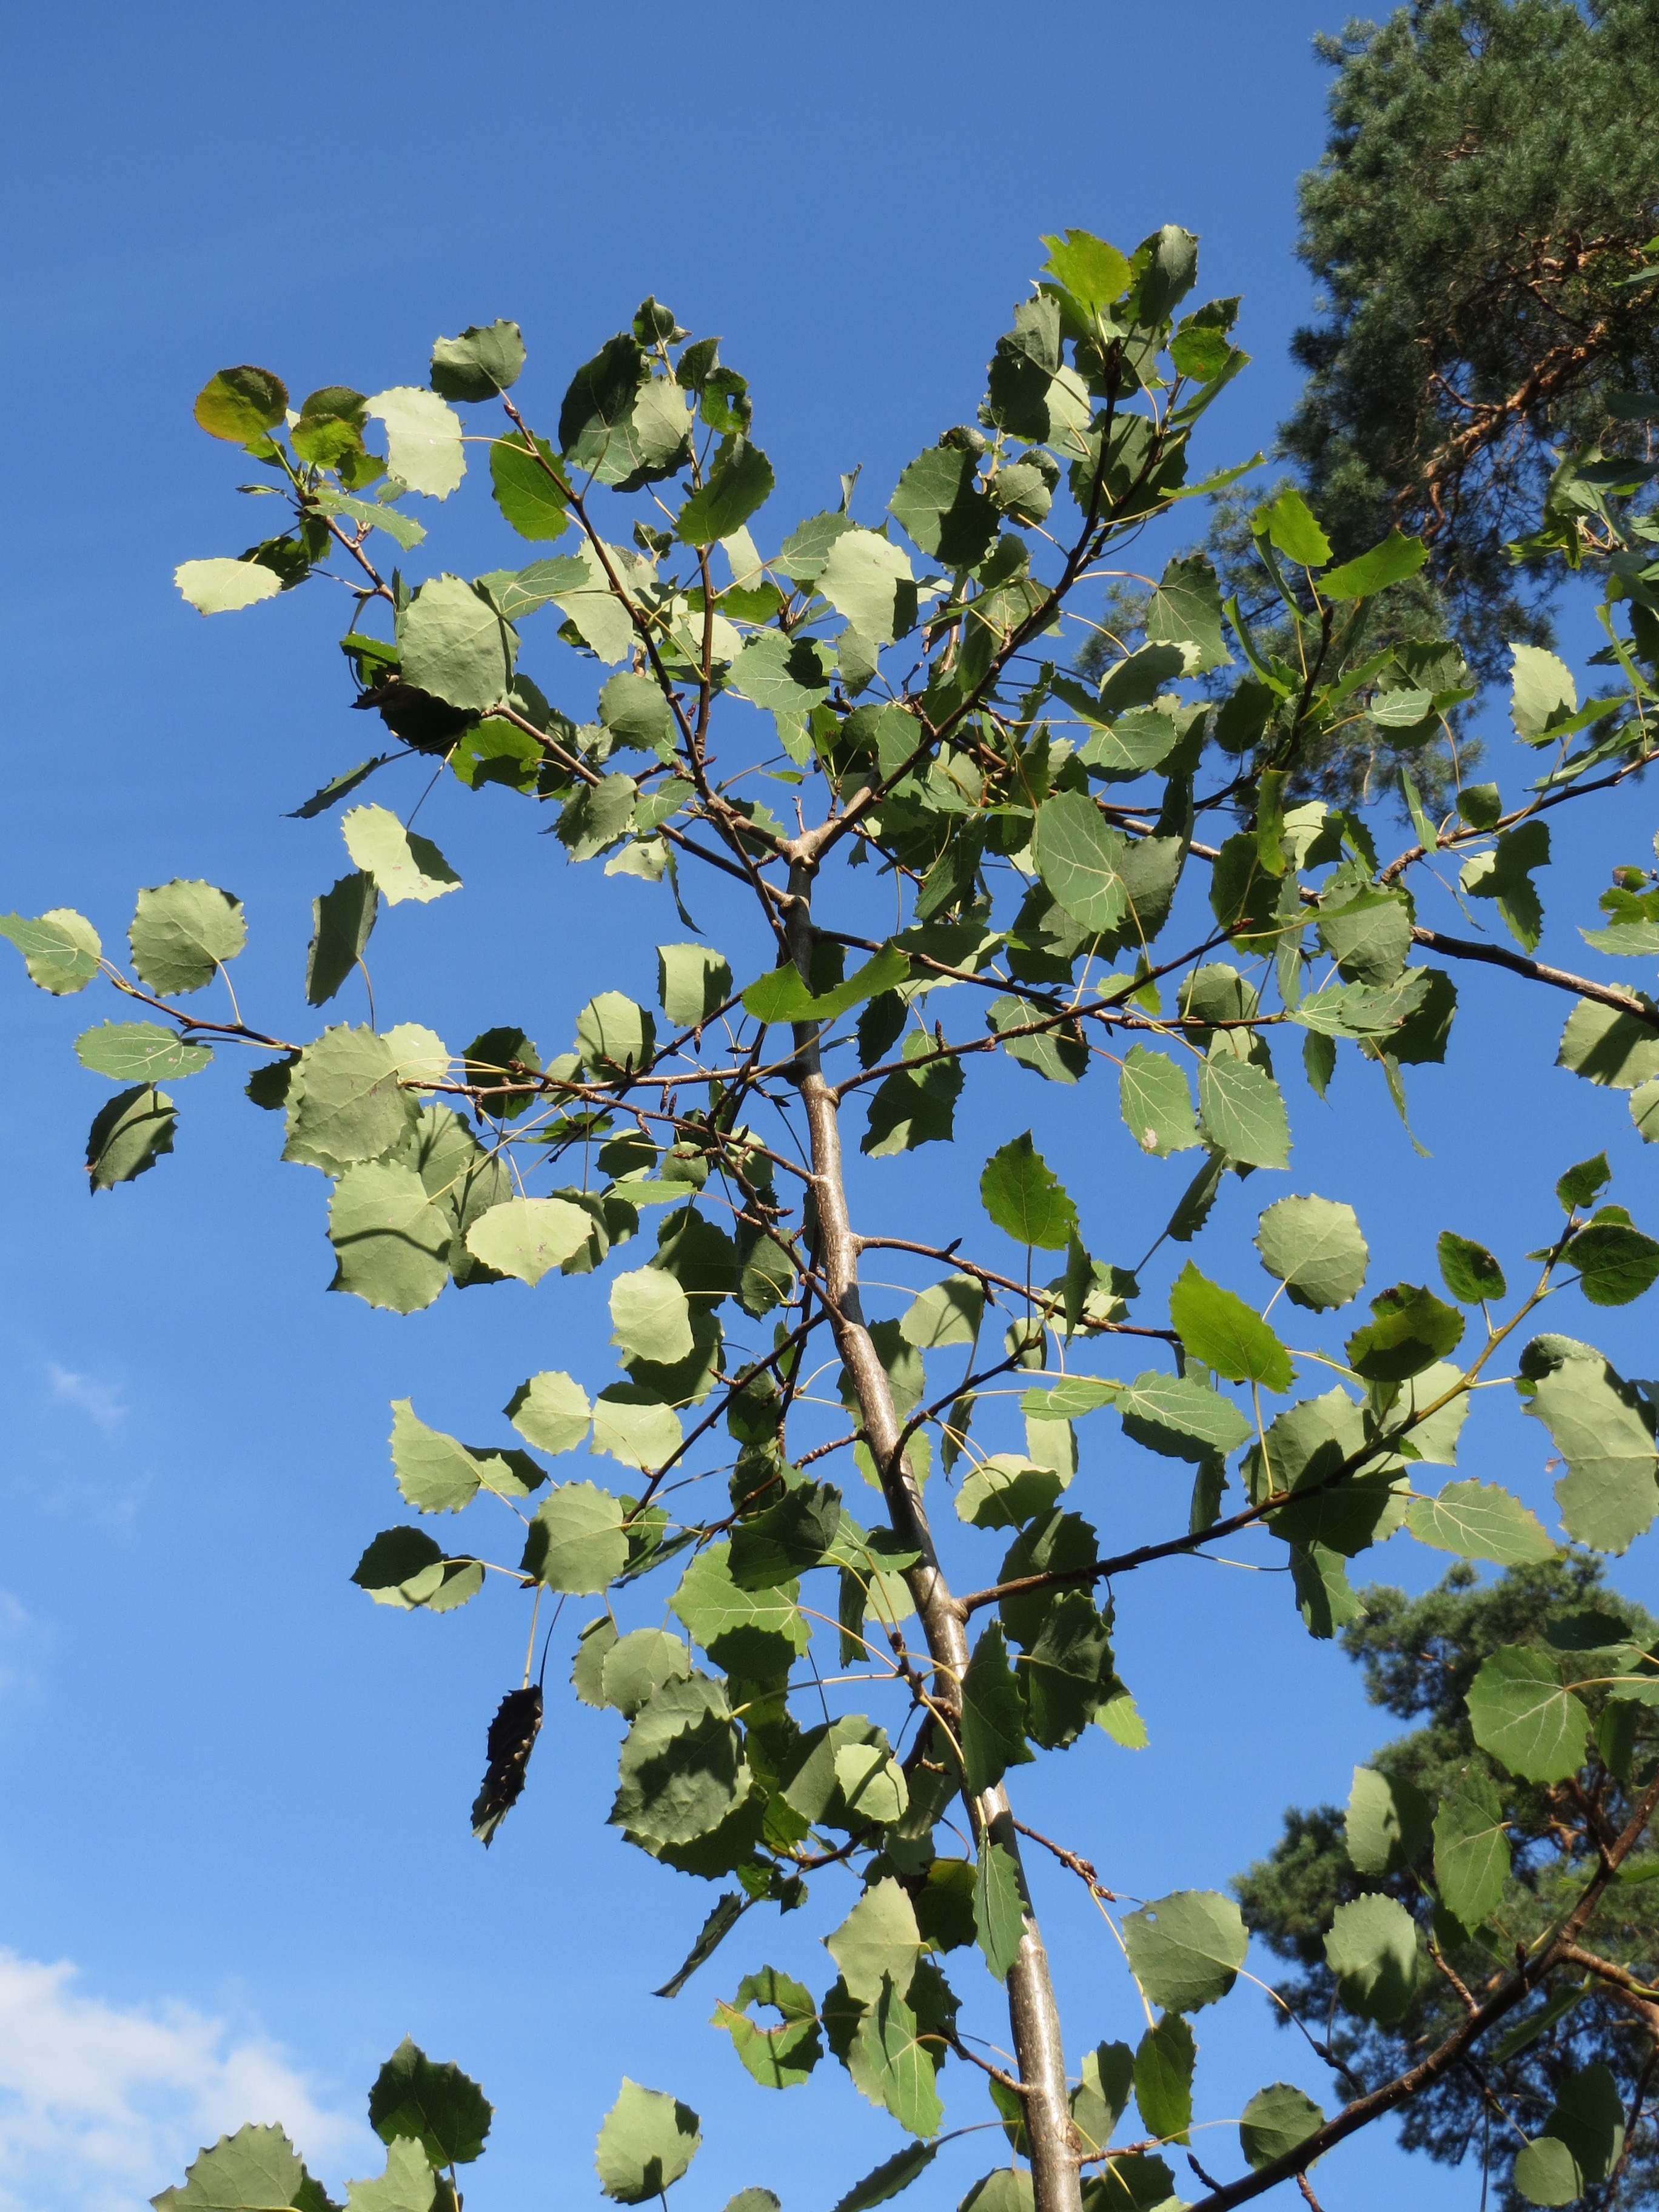
tree, branch, blossom, plant, sky, leaf, flower, food, produce, botany, flora, leaves, shrub, aspen, species, flowering plant, maidenhair tree, populus tremula, european aspen, quaking aspen, woody plant, land plant, common aspen, eurasian aspen